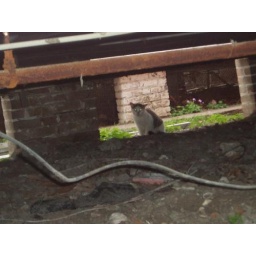
White & tabby kitten under house (LeAnne's flickr)